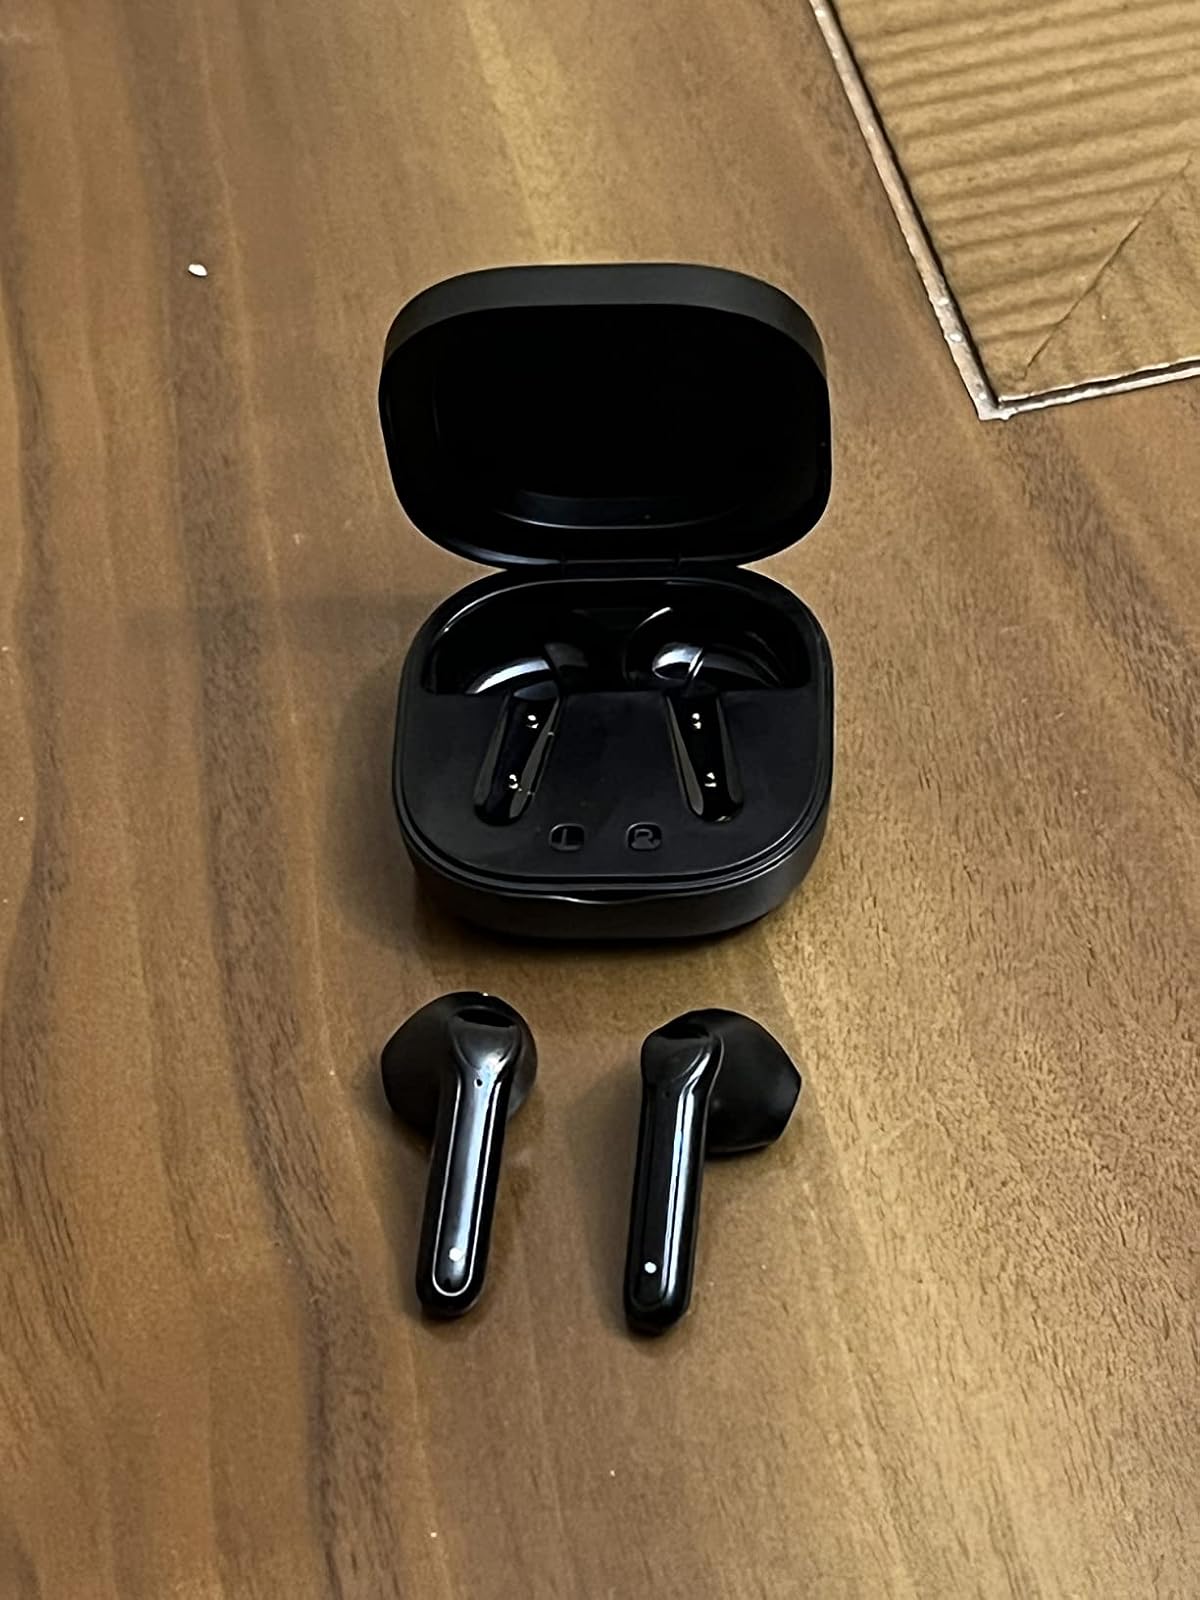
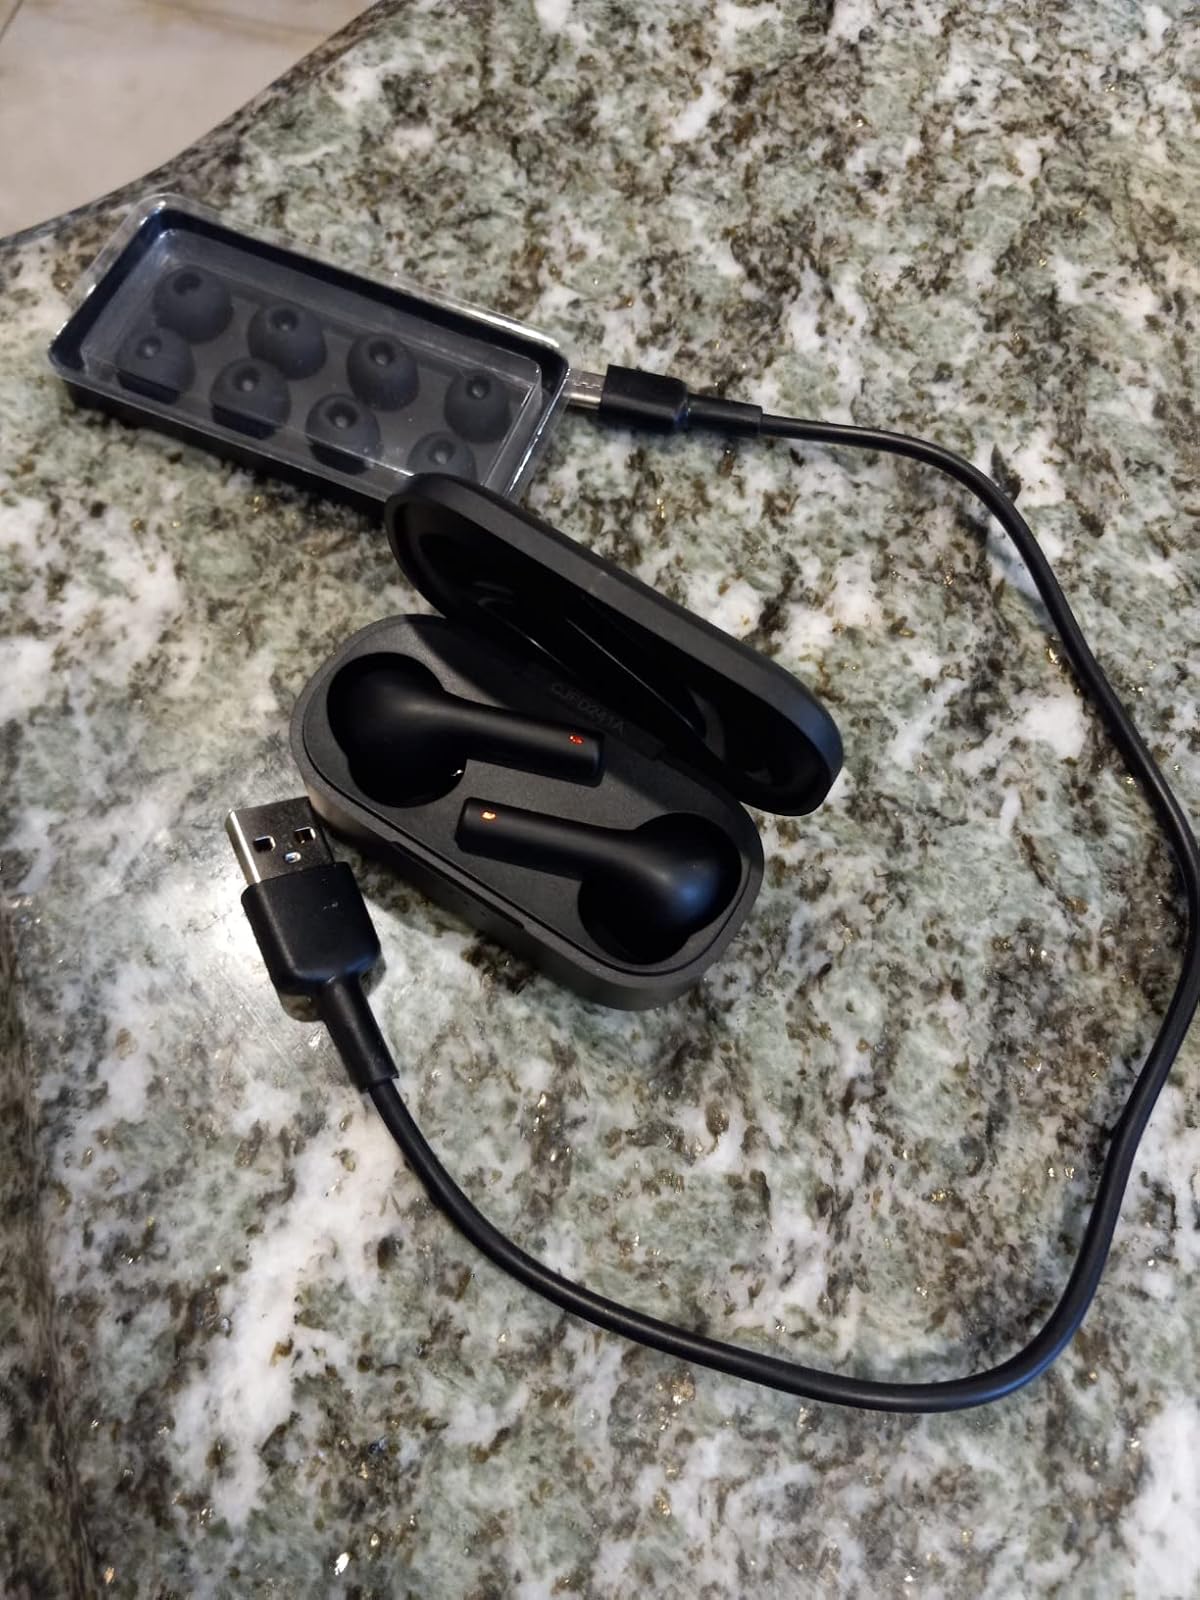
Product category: earbuds
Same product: no